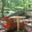
Label: mushroom